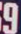
Number: 9